Katie Morag (TV series)

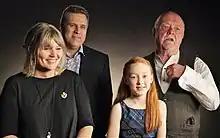
Crew of "Katie Morag" receiving Peabody Award in 2016. Left to right: executive producer Lindy Cameron, writer Sergio Casci, actor Cherry Campbell, director Don Coutts

Katie Morag (Scottish Gaelic: "Ceitidh Morag") is the television adaptation of the series of books by Mairi Hedderwick. The programmes follow the adventures of Katie Morag whose life on the fictional Scottish island of Struay is full of stories of jealousy, bravery and rivalry and peopled by an annoying little brother, busy shopkeeper parents, a perfectly perfect best friend and a couple of grandmothers who between them know everything about everything. The series was produced by Move On Up with support from BBC Scotland and commissioned by the BBC's CBeebies and CBBC channels. It also airs on the BBC's Gaelic channel BBC Alba and BBC One Scotland. Don Coutts directed the series which Margaret Matheson produced and Lindy Cameron executive produced and edited. Katie Morag is also available on BBC iPlayer for over a year.